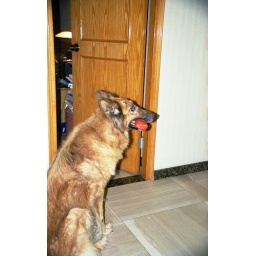
Money sitting outside by bedroom door